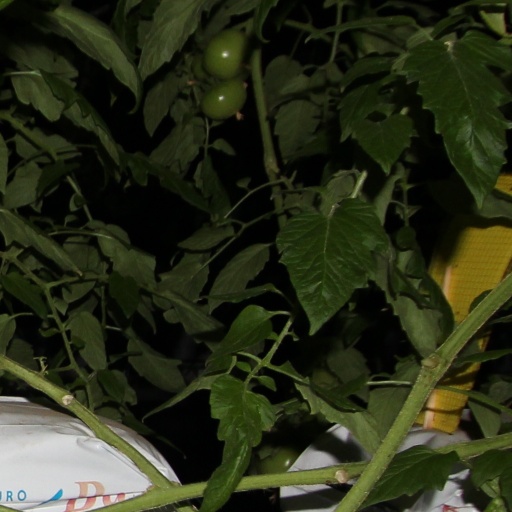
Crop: tomato